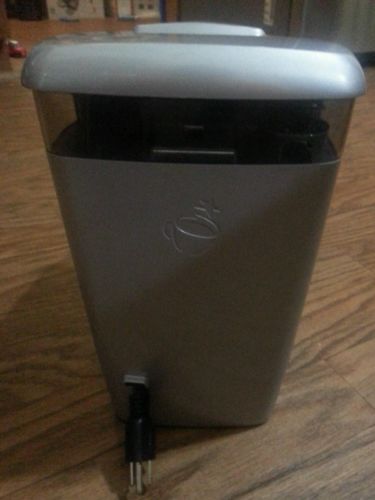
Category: coffee maker